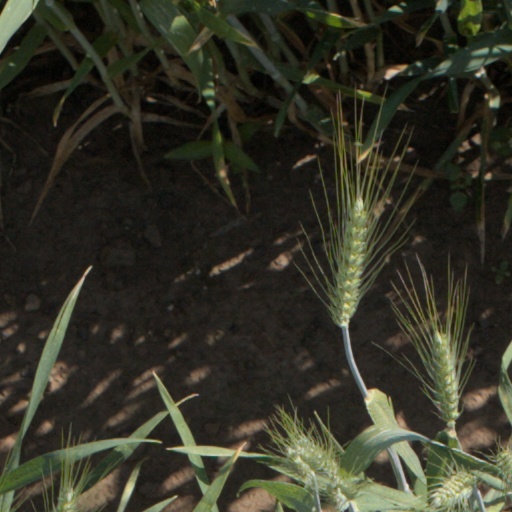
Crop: wheat